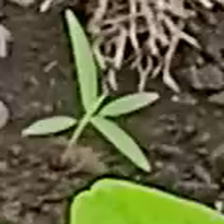
Weed species: Moti_dudhi(Euphorbia_geneculata_L)